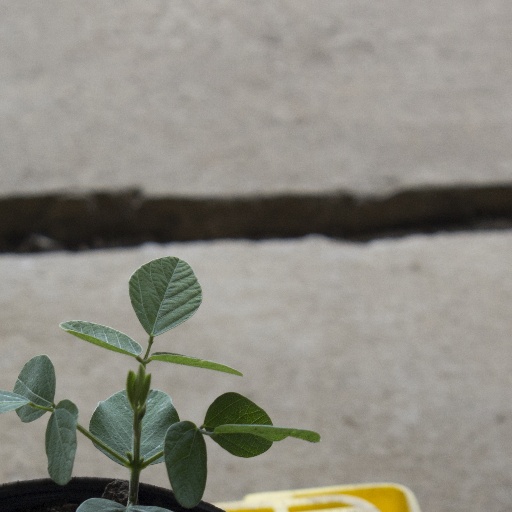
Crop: soybean